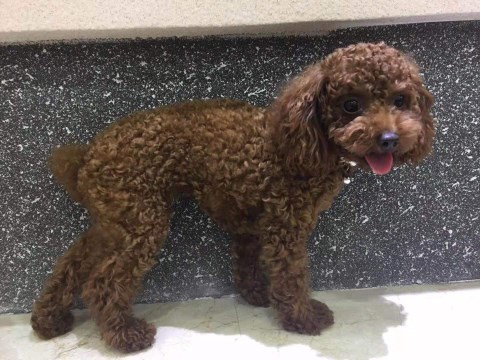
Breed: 2925-n000114-toy_poodle